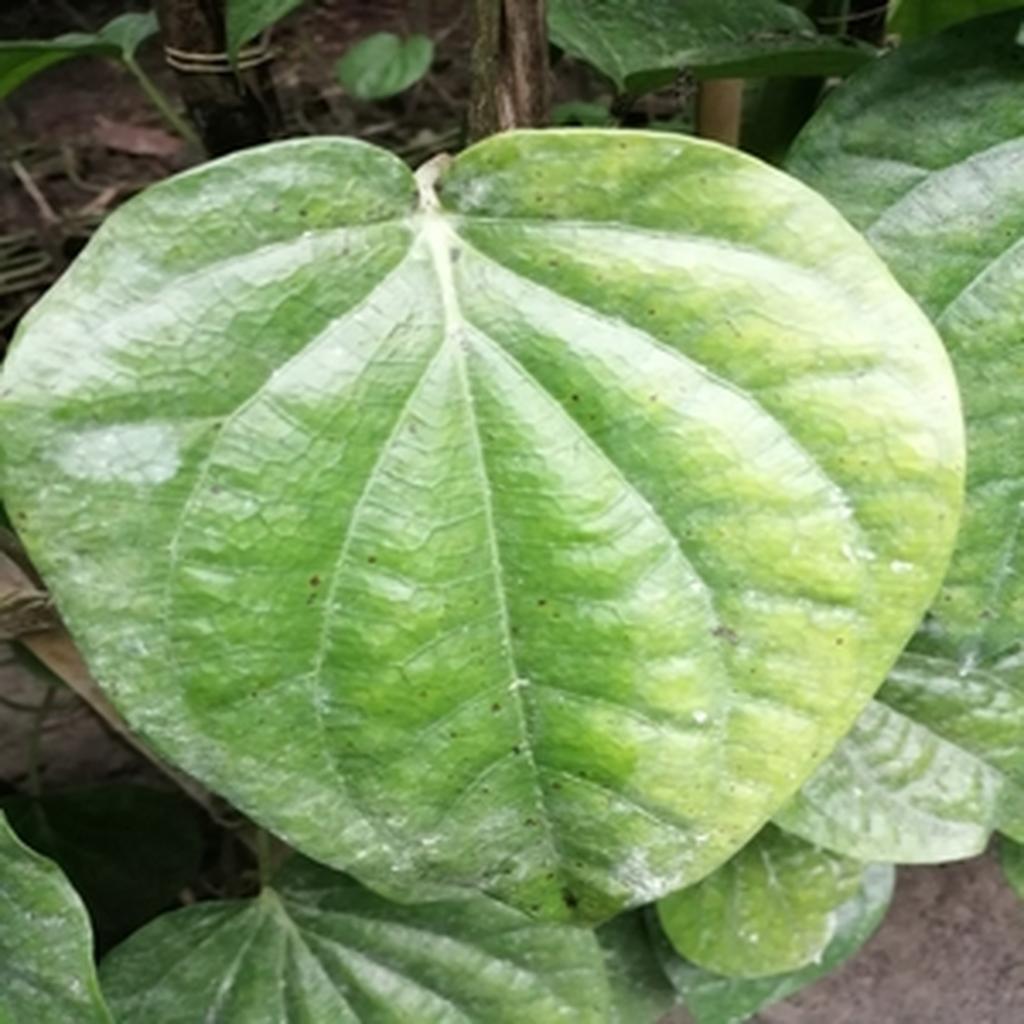
Label: Leaf_Spot